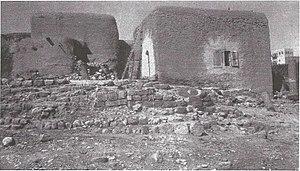
Lajjun, ou Lajjoun, est un ancien village arabe palestinien qui se trouvait à seize kilomètres au nord-ouest de Jénine et à un kilomètre au sud des ruines de la cité biblique de Megiddo.